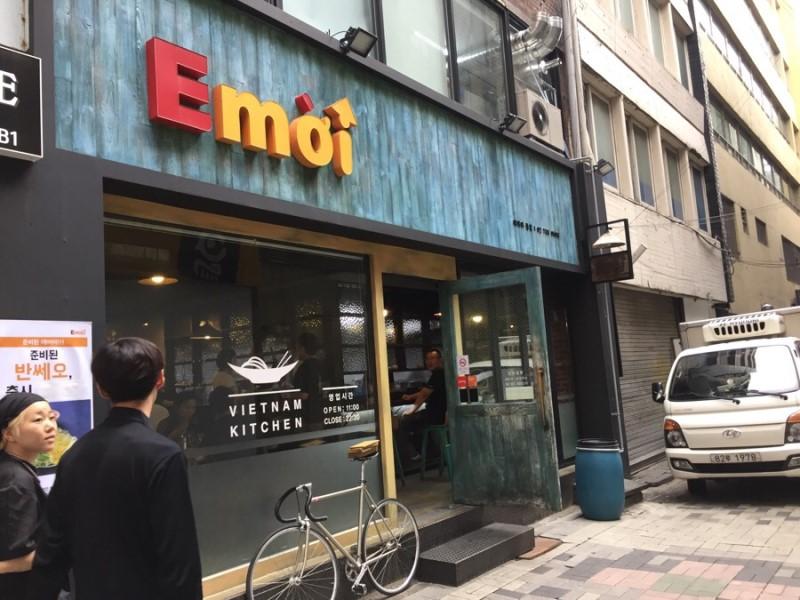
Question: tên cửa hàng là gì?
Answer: cửa hàng tên e mời